The Forgotten Army – Azaadi Ke Liye

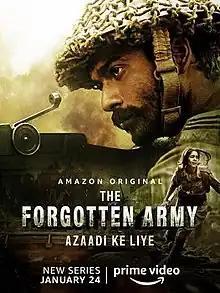
Promotional poster

The Forgotten Army – Azaadi Ke Liye is a television series which premiered on Amazon Prime Video on 24 January 2020. The series is directed by Kabir Khan, and is based on true events about the men and women in the Indian National Army (INA) led by Subhash Chandra Bose. The series stars Sunny Kaushal and Sharvari. Kabir Khan made his directorial debut with a documentary titled "The Forgotten Army" in 1999 which was aired by Doordarshan; and during a promotional talk, Kabir Khan said the current series is a project that is 20 years in the making, based on his initial documentary. The shooting took place in locations such as Thailand, Singapore, Malaysia and Mumbai.